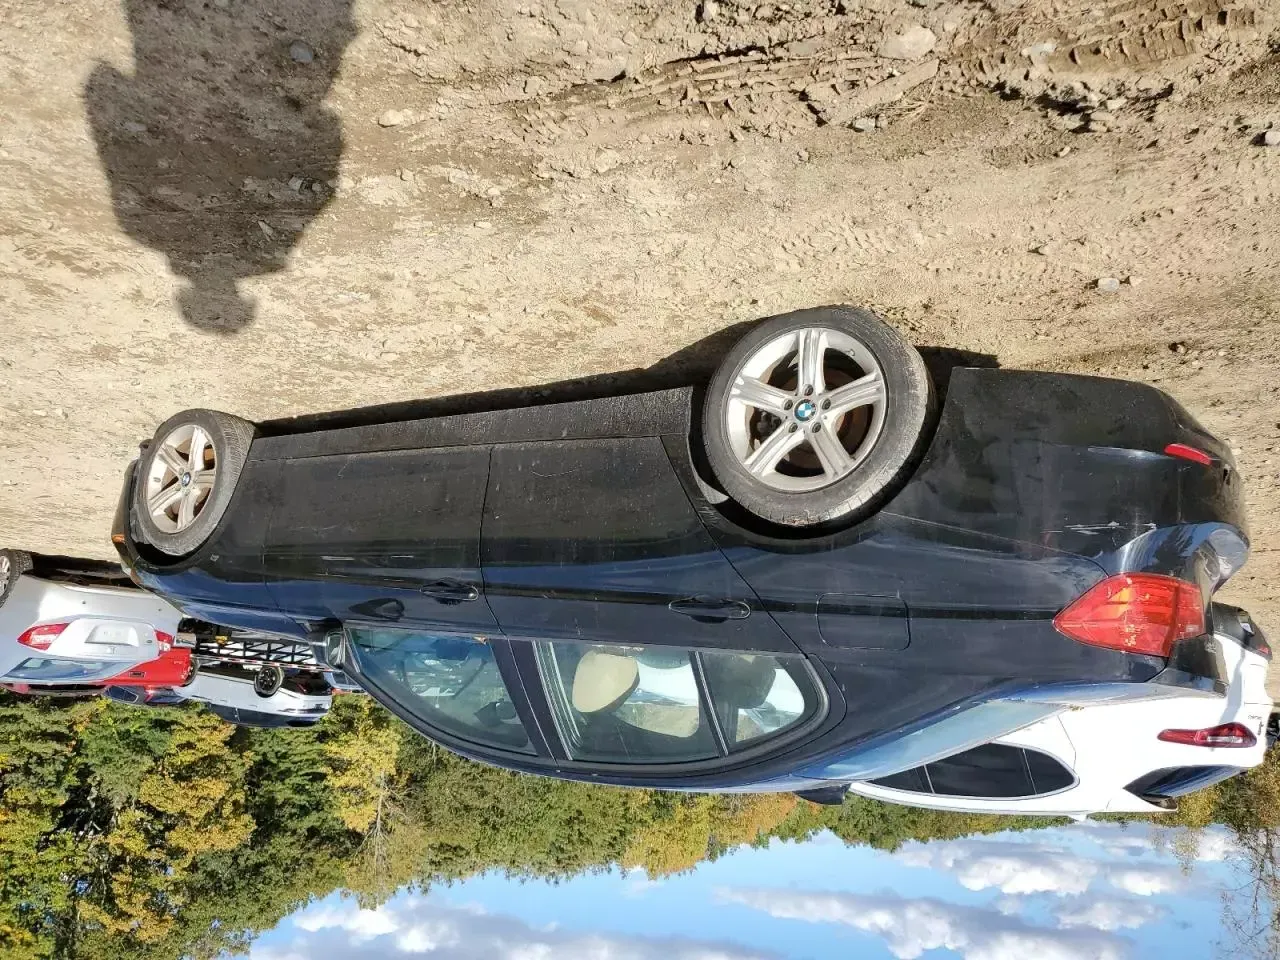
Aucun dommage détecté.
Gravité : aucun